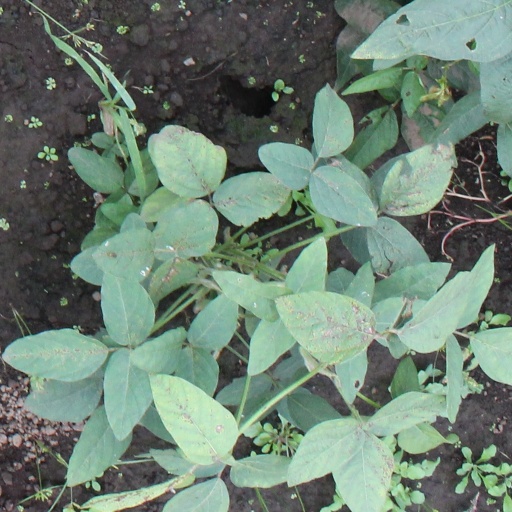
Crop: soybean